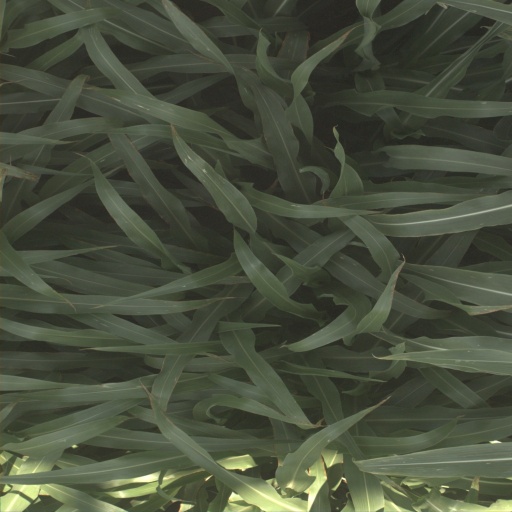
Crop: sorghum